Julieta Rada

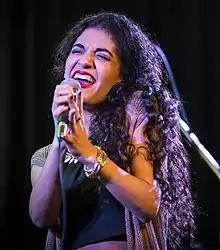
Rada in September 2015

Julieta Rada Jodara (born 25 May 1990) is a Uruguayan-Argentine singer, songwriter and television personality.